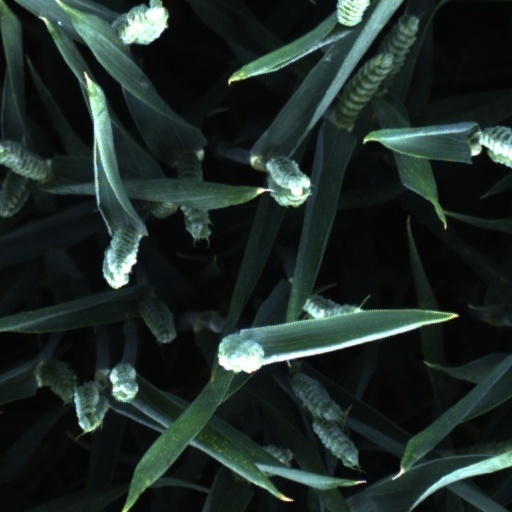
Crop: wheat